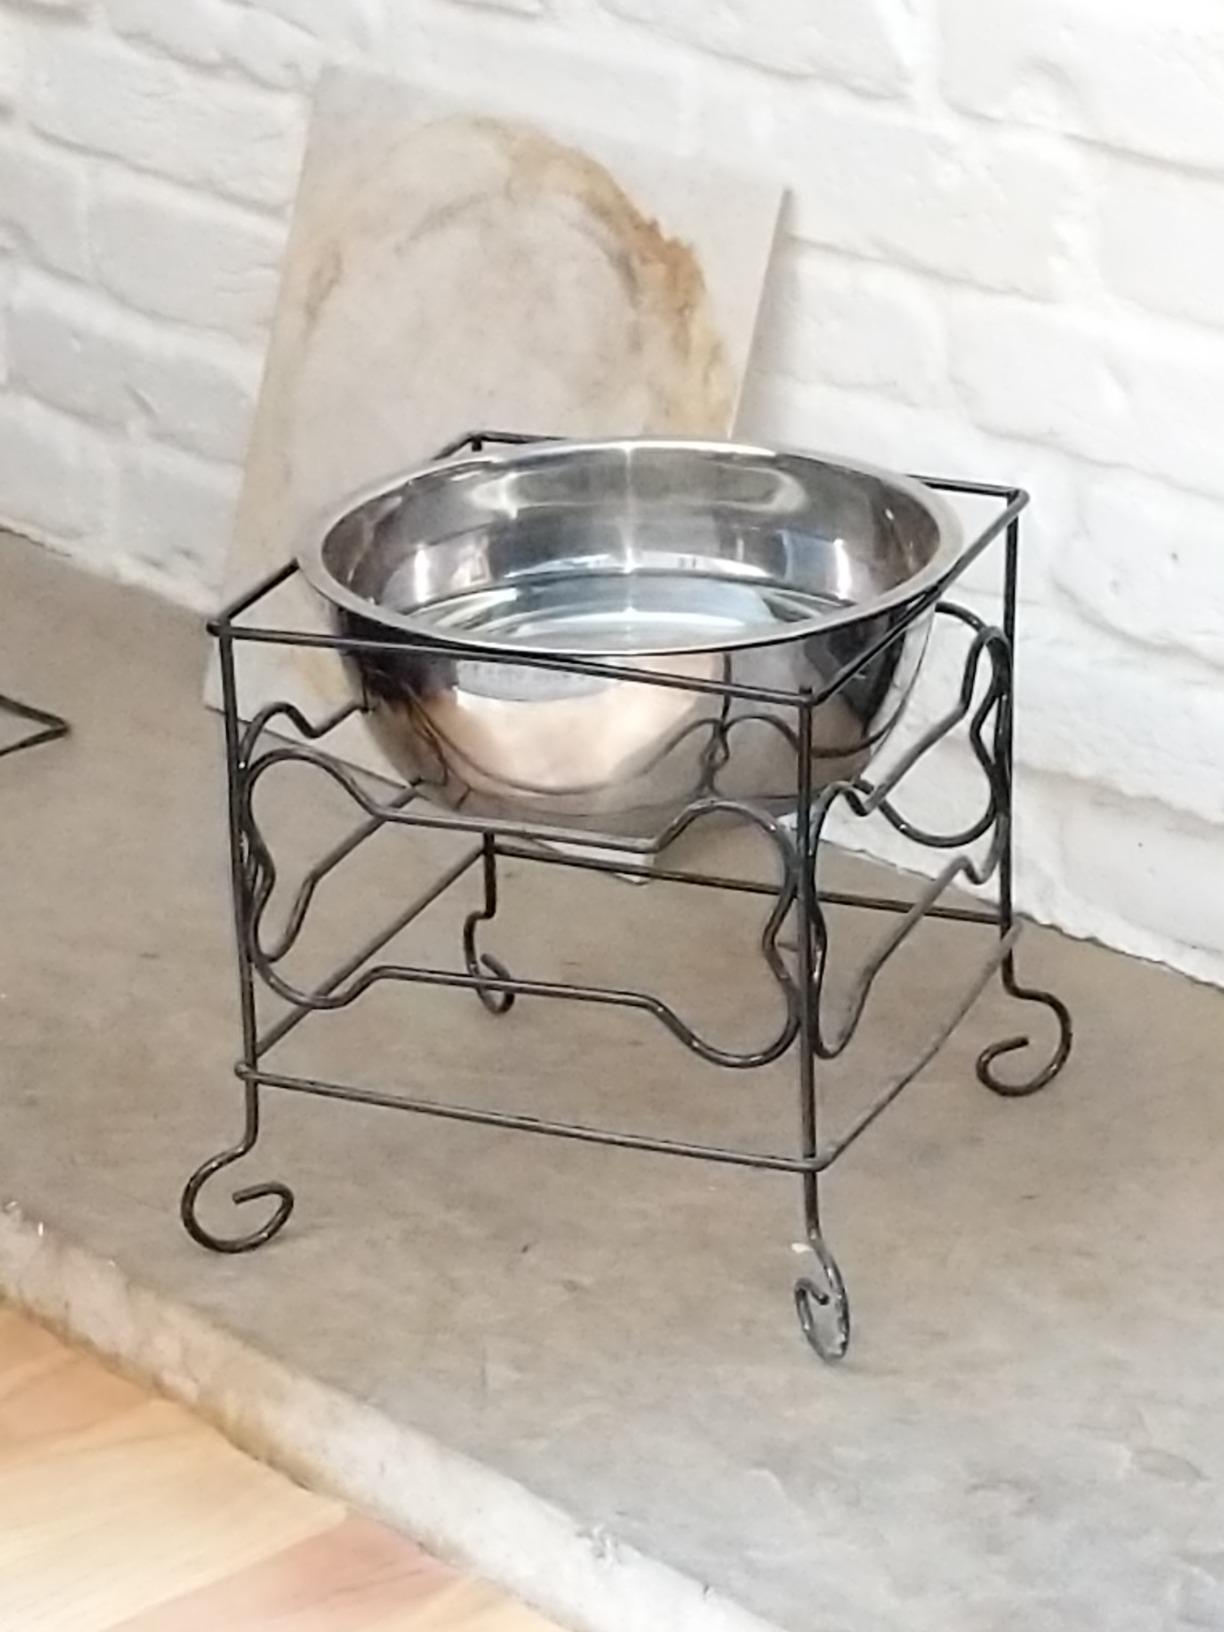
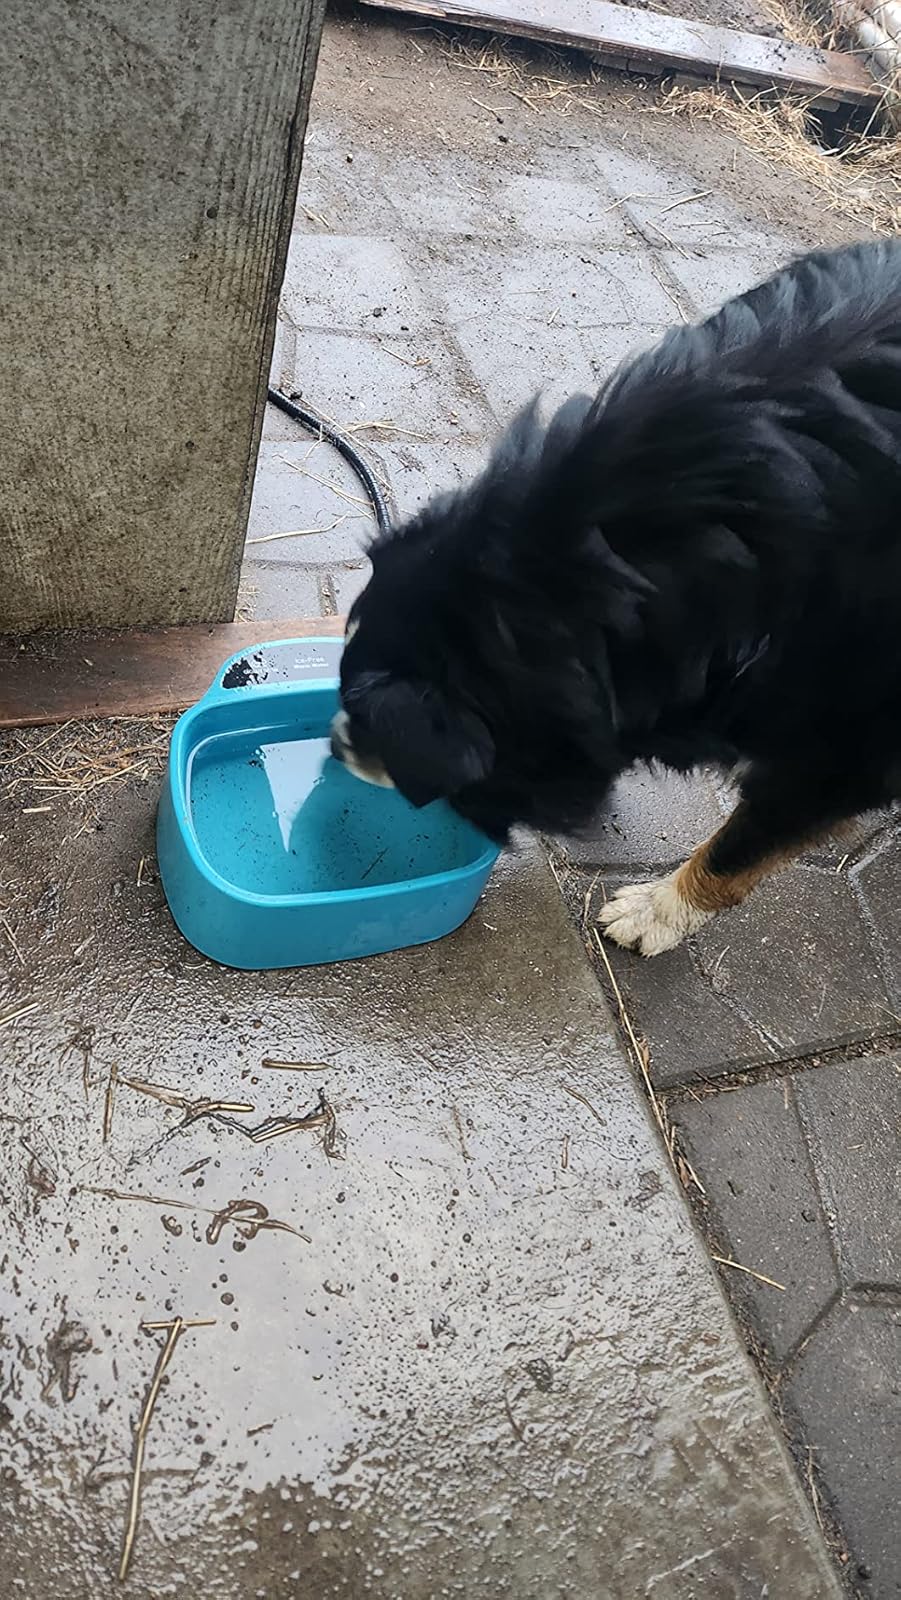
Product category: items_bowl
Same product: no